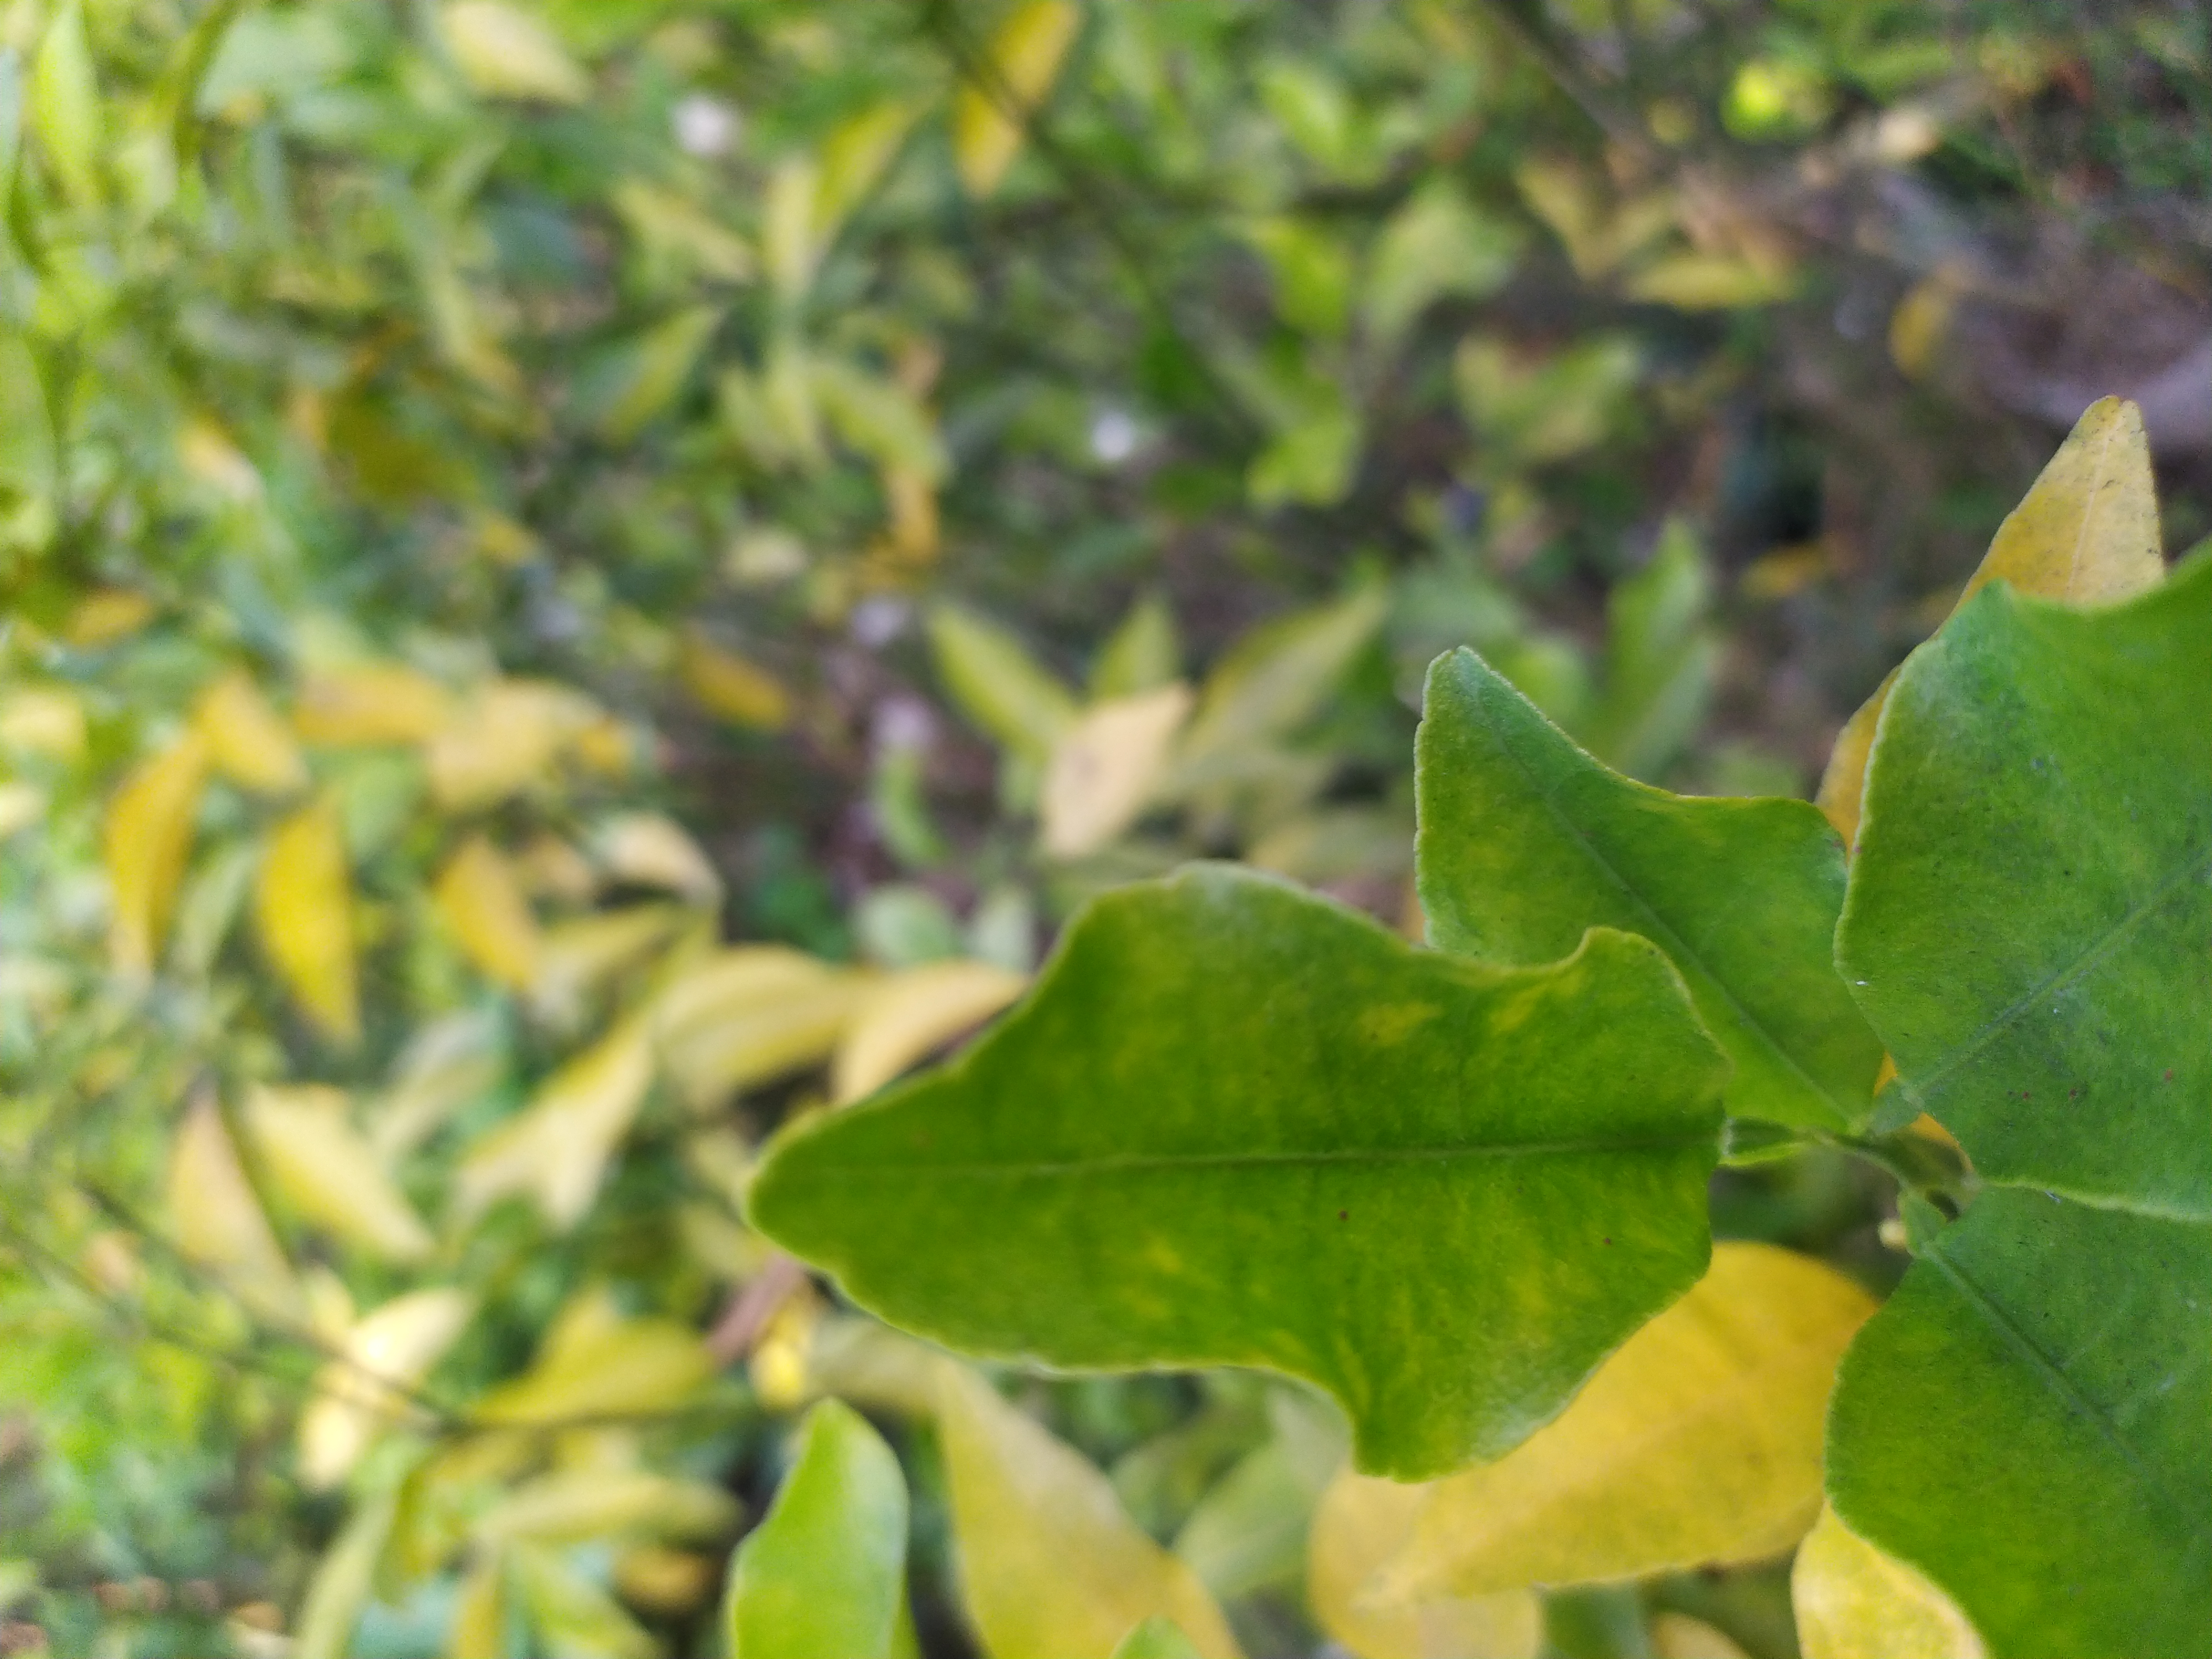
Mandarin leaf variety: Darjeling